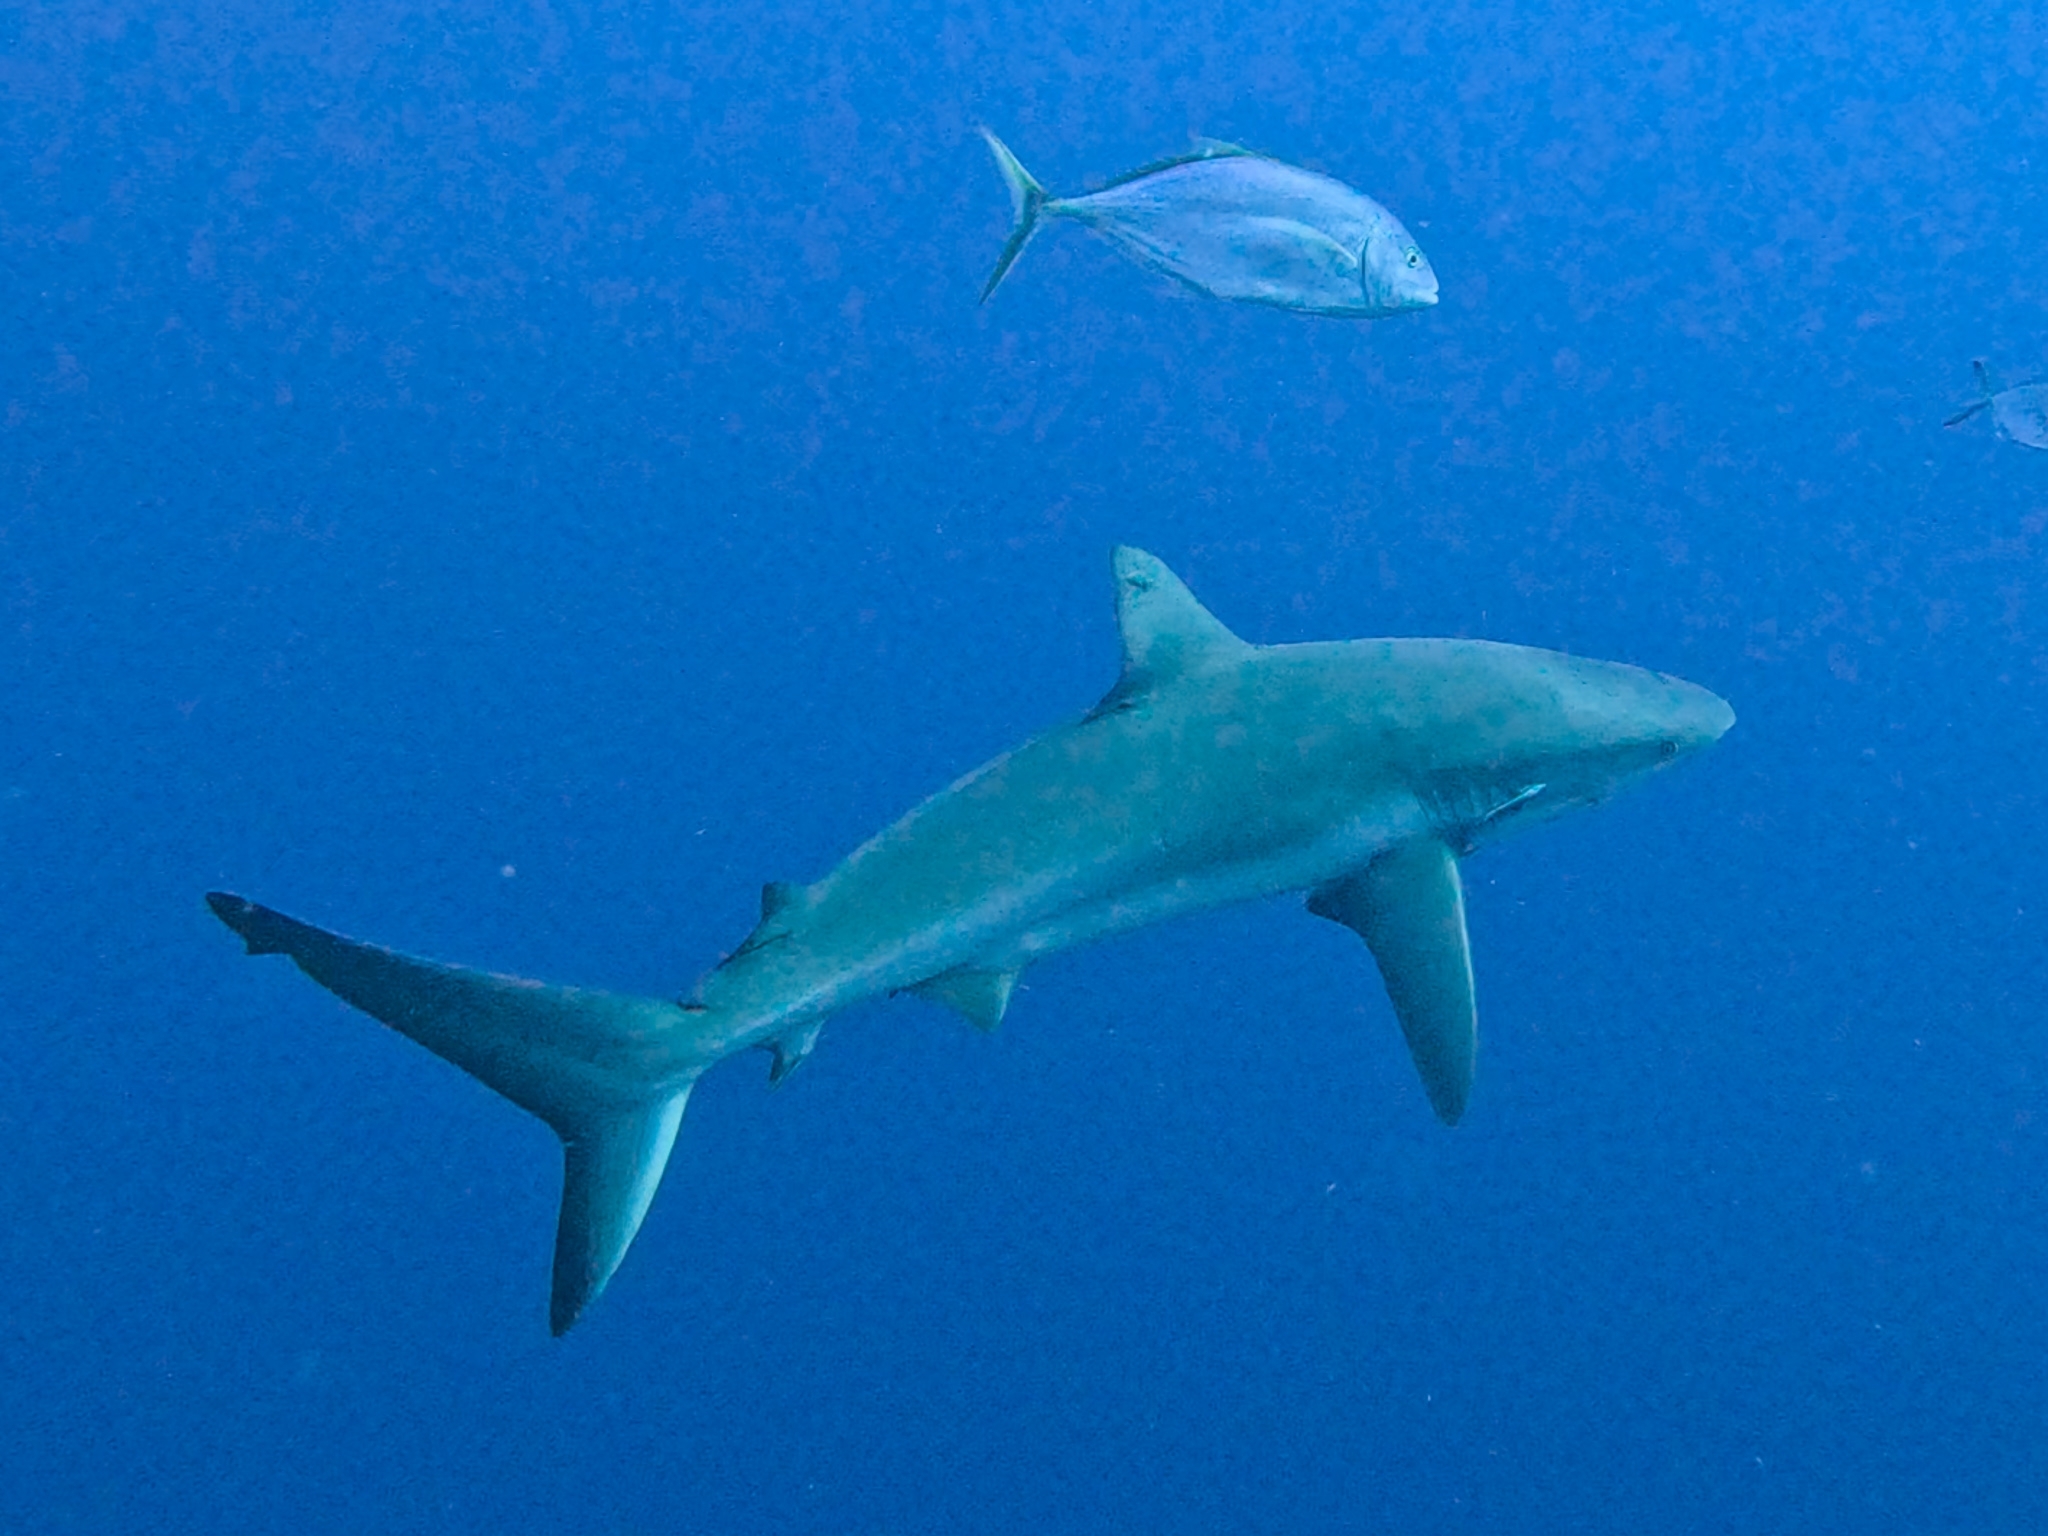
fish (species not among the labelled classes)